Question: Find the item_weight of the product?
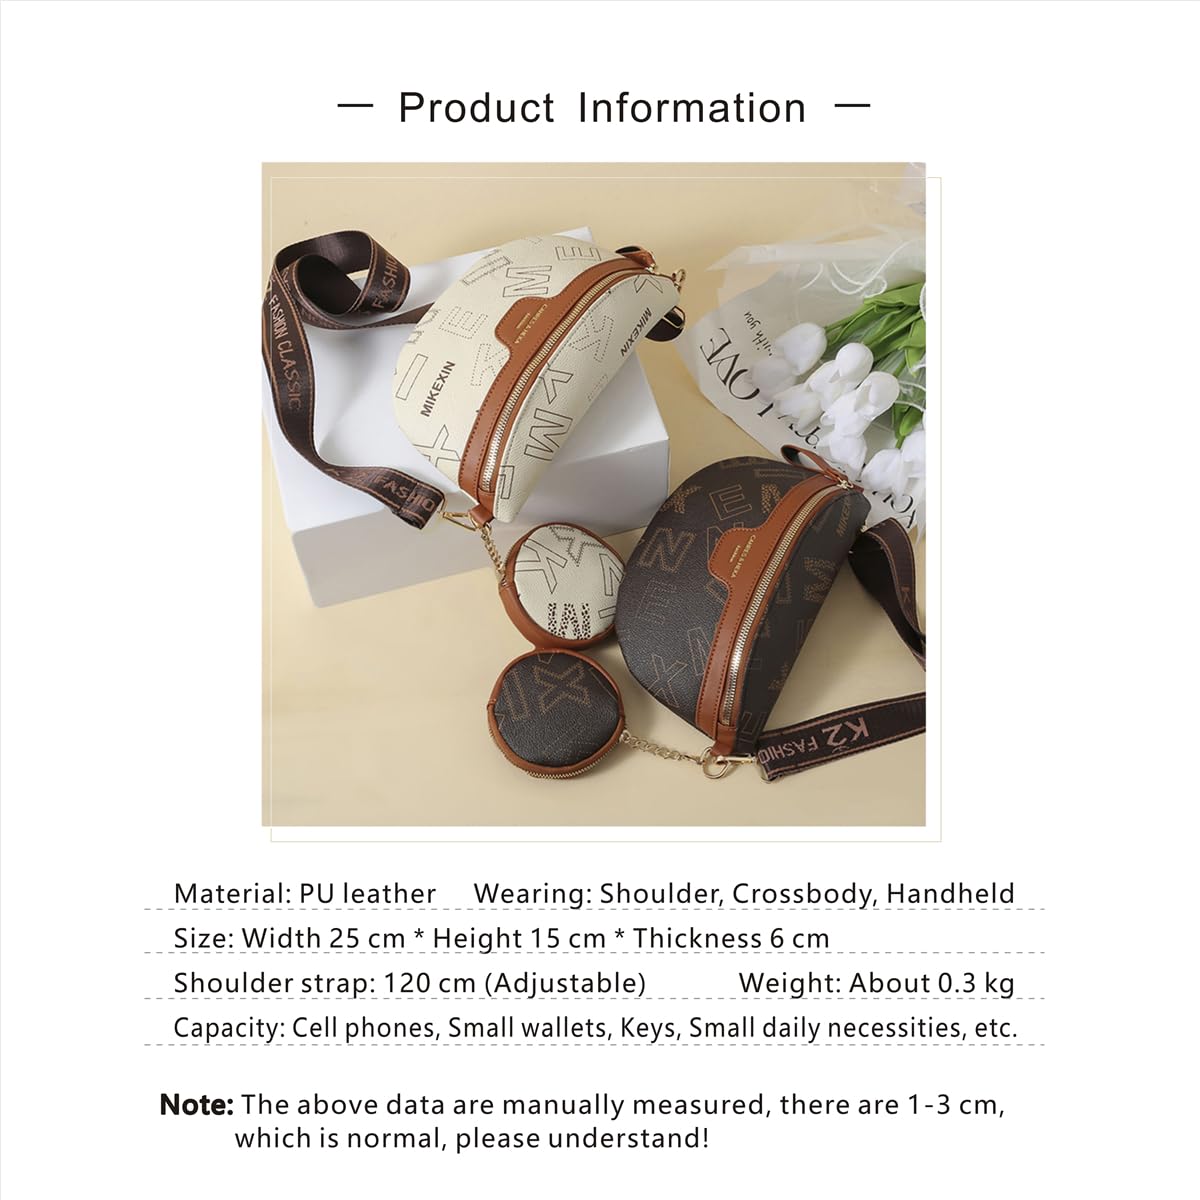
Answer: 0.3 kilogram